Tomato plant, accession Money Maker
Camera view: tilt-top (135 deg); turntable rotation: 270 degrees
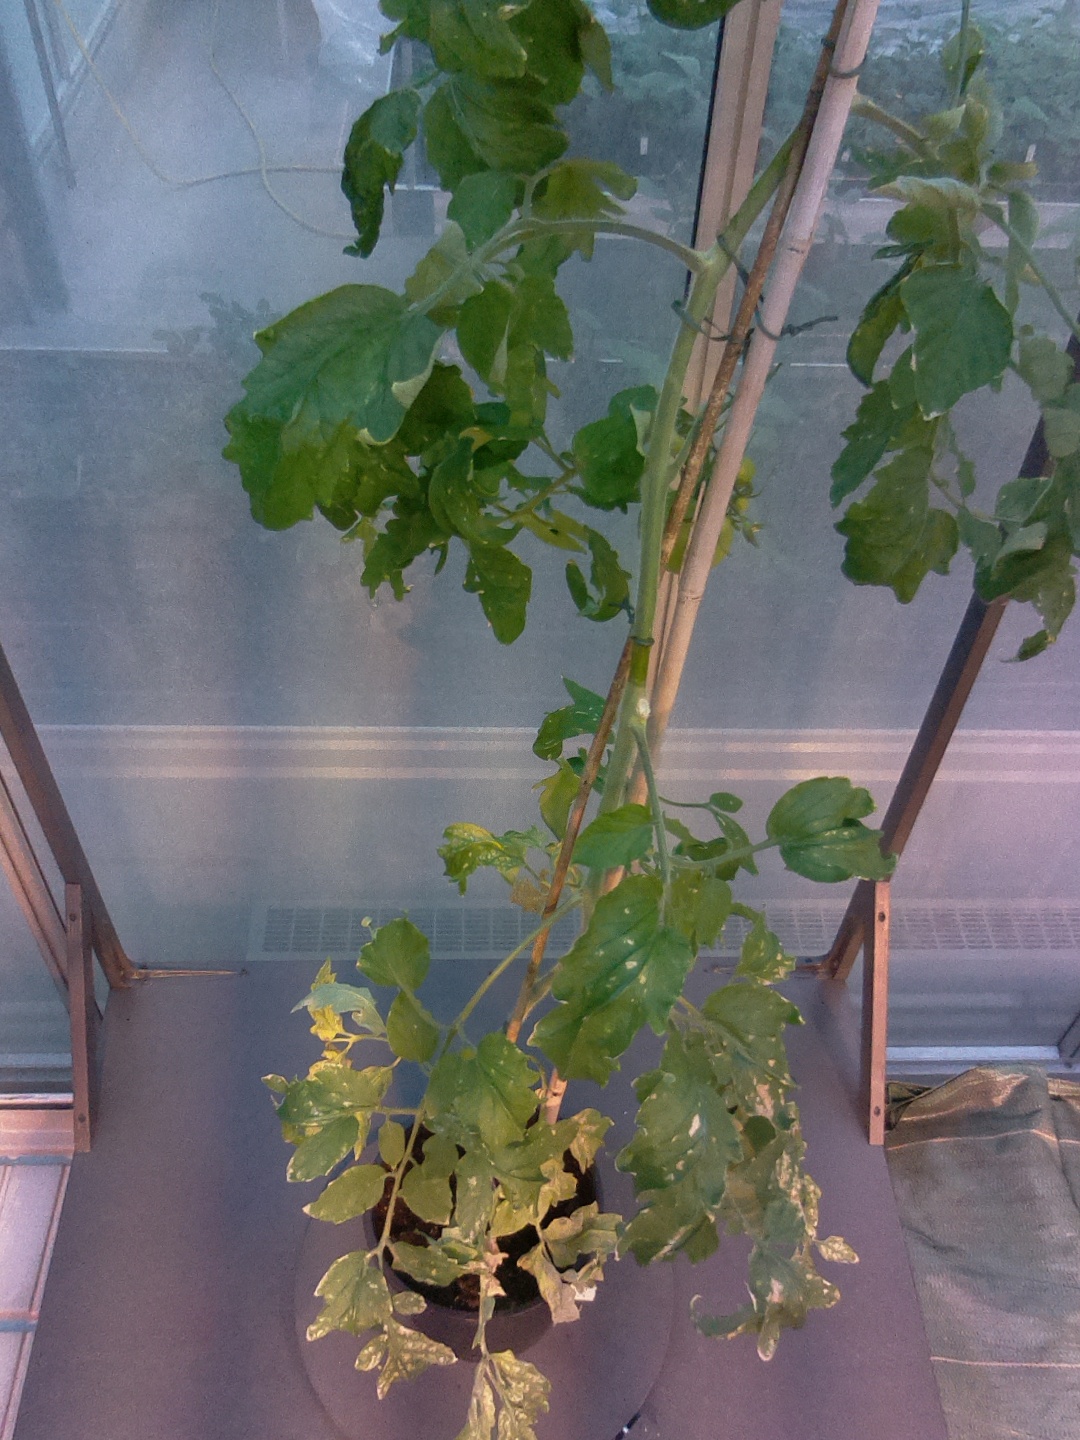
BBCH growth stage 76: 60%-70% of final fruit size